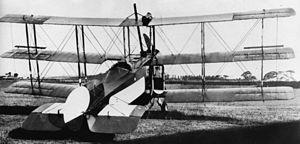
L'Avro 547 Limousine Triplane est un avion de transport britannique de l'entre-deux-guerres.